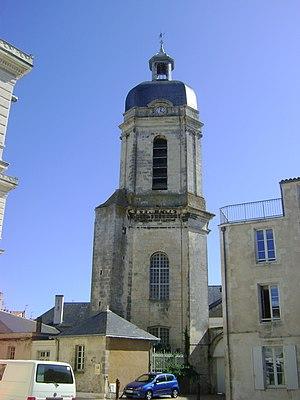
Clocher Saint-Jean de la Rochelle. Reste de l'église Saint-Jean démolie en 1887.
Ville fortifiée, La Rochelle comporte de nombreux monuments de défense, dont les plus connus sont les tours médiévales du Vieux-Port, qui en gardent l’entrée et l’ont rendue mondialement célèbre. Durant son histoire, La Rochelle a perdu beaucoup de ses monuments, comme les remparts qui fortifiaient la ville et qui étaient percés par des portes également disparues. On estime ces disparitions aux alentours de 1910-1930 lors de l'expansion de La Rochelle avec notamment l'implantation de sa Gare. Entre 2016 et 2020, La Rochelle réalise de nombreux travaux, notamment contre les inondations qui lui permet en même temps de valoriser son patrimoine comme au Gabut, aux pieds de la tour saint-Nicolas mais également dans les rues du centre ville.
Le diocèse de La Rochelle et Saintes est un diocèse de l'Église catholique de France. Le siège épiscopal est à La Rochelle.
Les églises de la Charente-Maritime présentent une grande diversité, d'une commune à une autre, et se distinguent par des styles et des périodes de construction différentes. De nombreux édifices témoignent cependant de l'épanouissement, aux XIᵉ et XIIᵉ siècles d'une forme d'art roman spécifique, appelée art roman saintongeais, caractérisée par une simplicité des formes et un décor sculpté, souvent très riche.